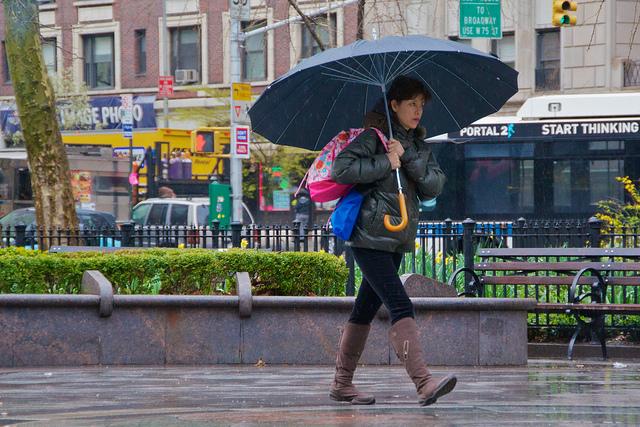
A woman that is walking with an umbrella.